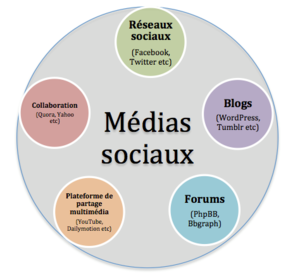
L'ensemble des différents médias sociaux
La gestion sociale de la relation client, autrement appelée en anglais social customer relationship management, représente l'ensemble des stratégies d'entreprise qui visent à utiliser les médias sociaux dans la gestion de la relation client. La GRC sociale permet de valoriser les échanges entre la marque ou l'entreprise et ses clients sous forme de marketing conversationnel dans le but d'obtenir un engagement fort dans l'objectif de les fidéliser.